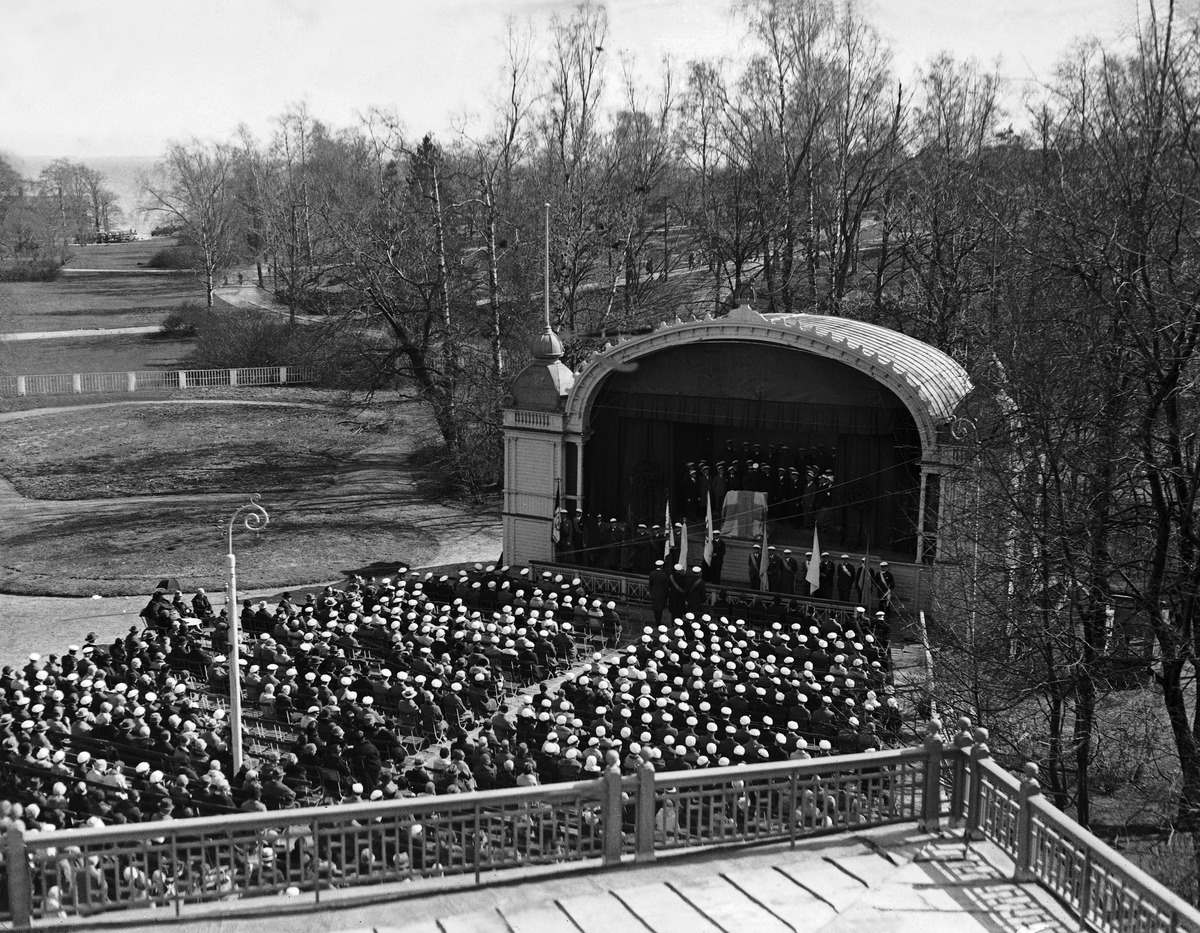
Ylioppilaiden vappujuhla Kaivopuistossa
sisällön kuvaus: Ylioppilaiden vappujuhla Kaivopuistossa. mustavalkoinen
Kuvaaja: Nyberg, Jarl, valokuvaaja
Ajankohta: kuvausaika 1910 -luku n.
Paikka: Suomi, Uusimaa, Helsinki, Kaivopuisto Helsinki, Kaivopuisto
Aiheet: ylioppilaat, vuotuisjuhlat vappu, rakennukset puurakennukset, puistot, liput, aidat